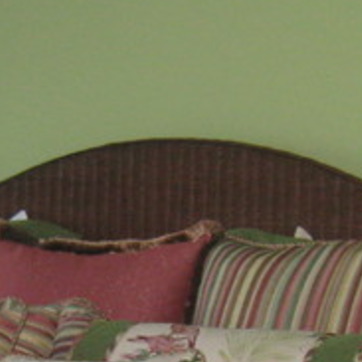
Material: other